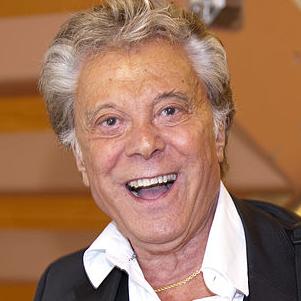
Age: 78